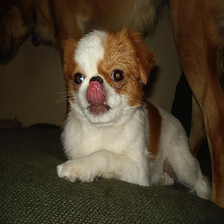
Species: dog
Breed: japanese chin